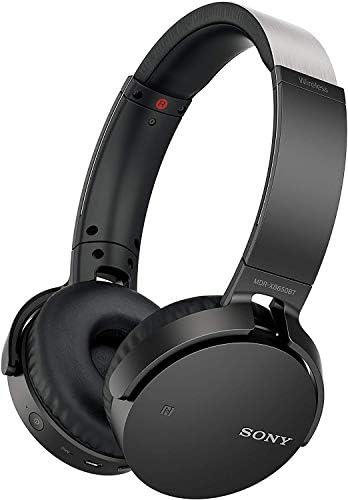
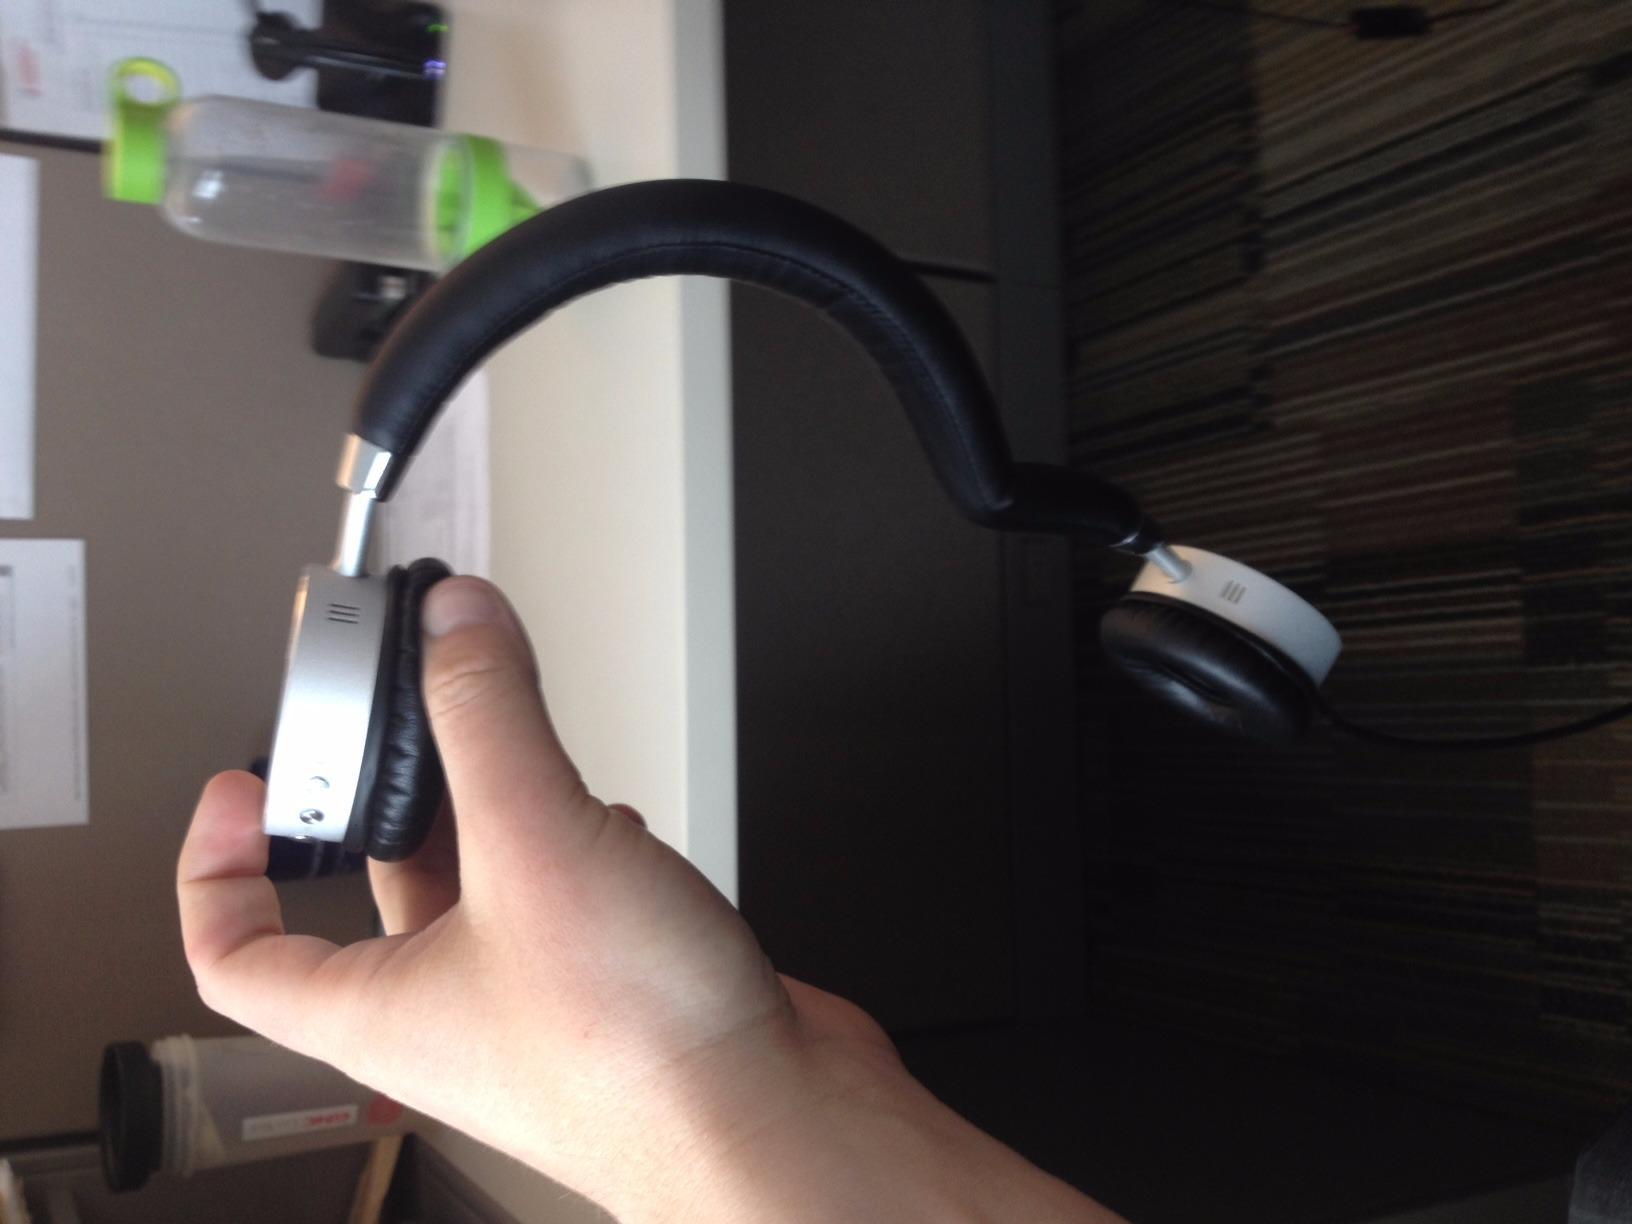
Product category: headphones
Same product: no